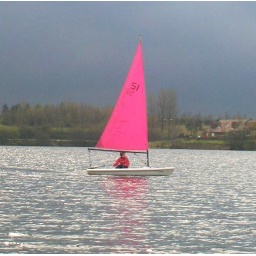
Pink Pico sail against a threatening sky at Hollingworth Lake